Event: Nepal Earthquake
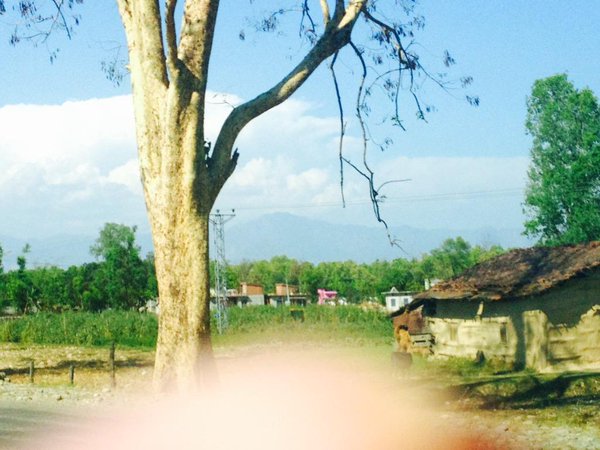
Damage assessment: no_damage